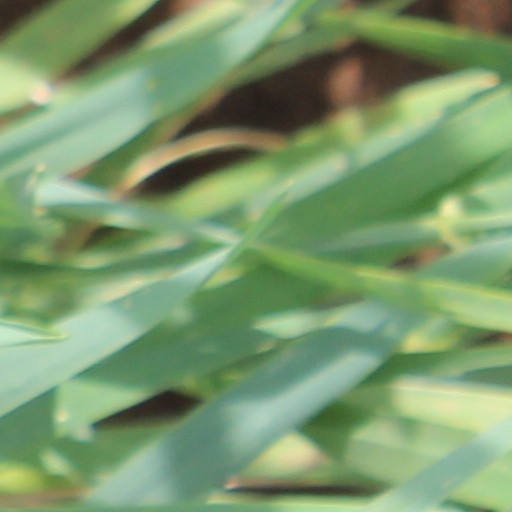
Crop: wheat